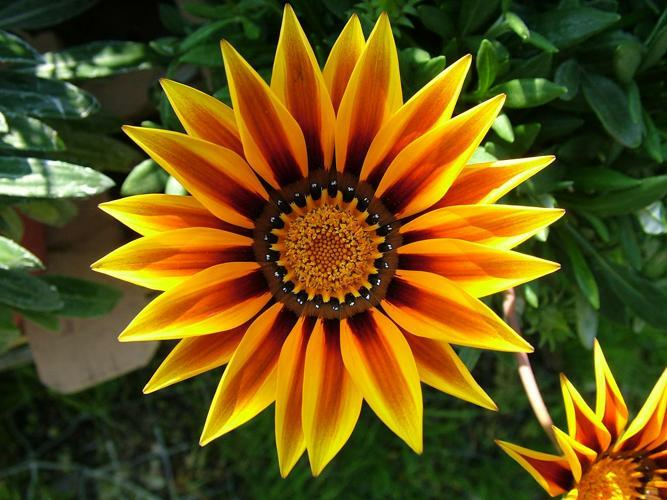
Flower: gazania